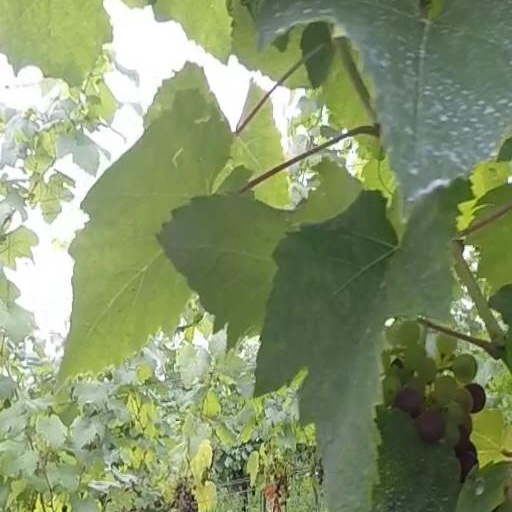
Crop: grape